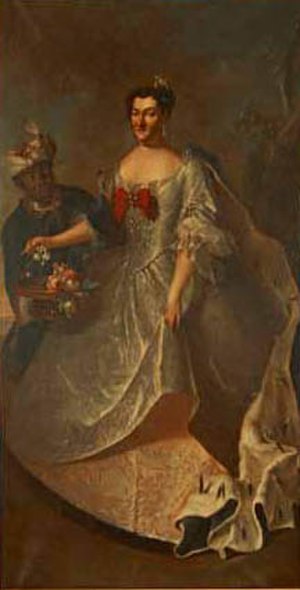
Elisabeth Albertine af Anhalt-Bernburg / Biografi
Fyrstinde Elisabeth Albertine med en morian, 1734.
Elisabeth Albertine af Anhalt-Bernburg var en tysk prinsesse af Anhalt-Bernburg, der var fyrstinde af Schwarzburg-Sondershausen fra 1720 til 1740 som ægtefælle til fyrst Günther 1. af Schwarzburg-Sondershausen. Hun tilhørte Huset Askanien og var datter af fyrst Karl Frederik af Anhalt-Bernburg.